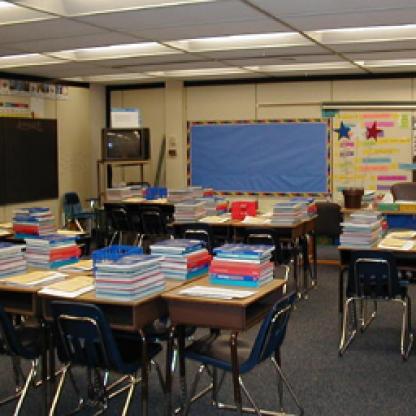
Scene: Indoor